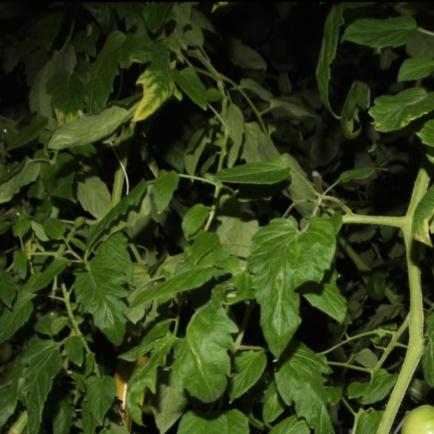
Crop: tomato